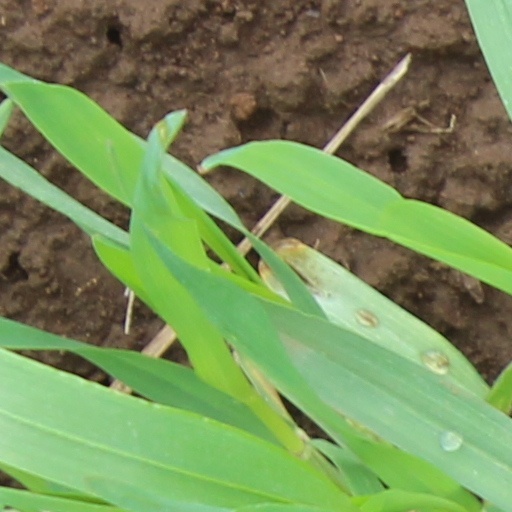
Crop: wheat